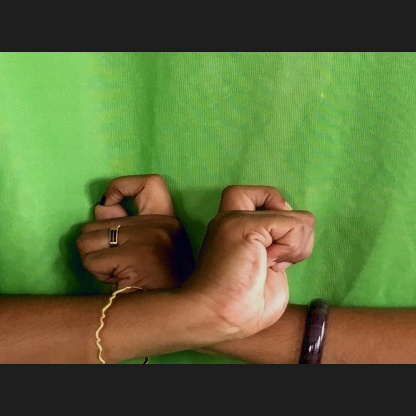
Mudra: Berunda